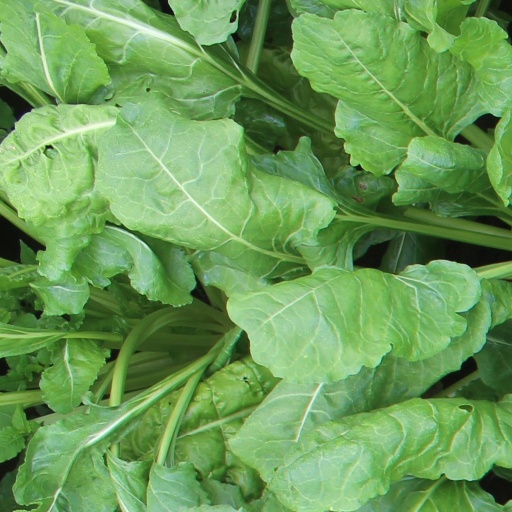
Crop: sugar beet